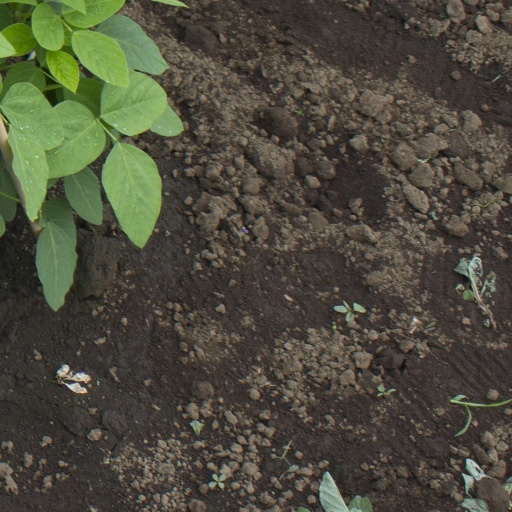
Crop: soybean